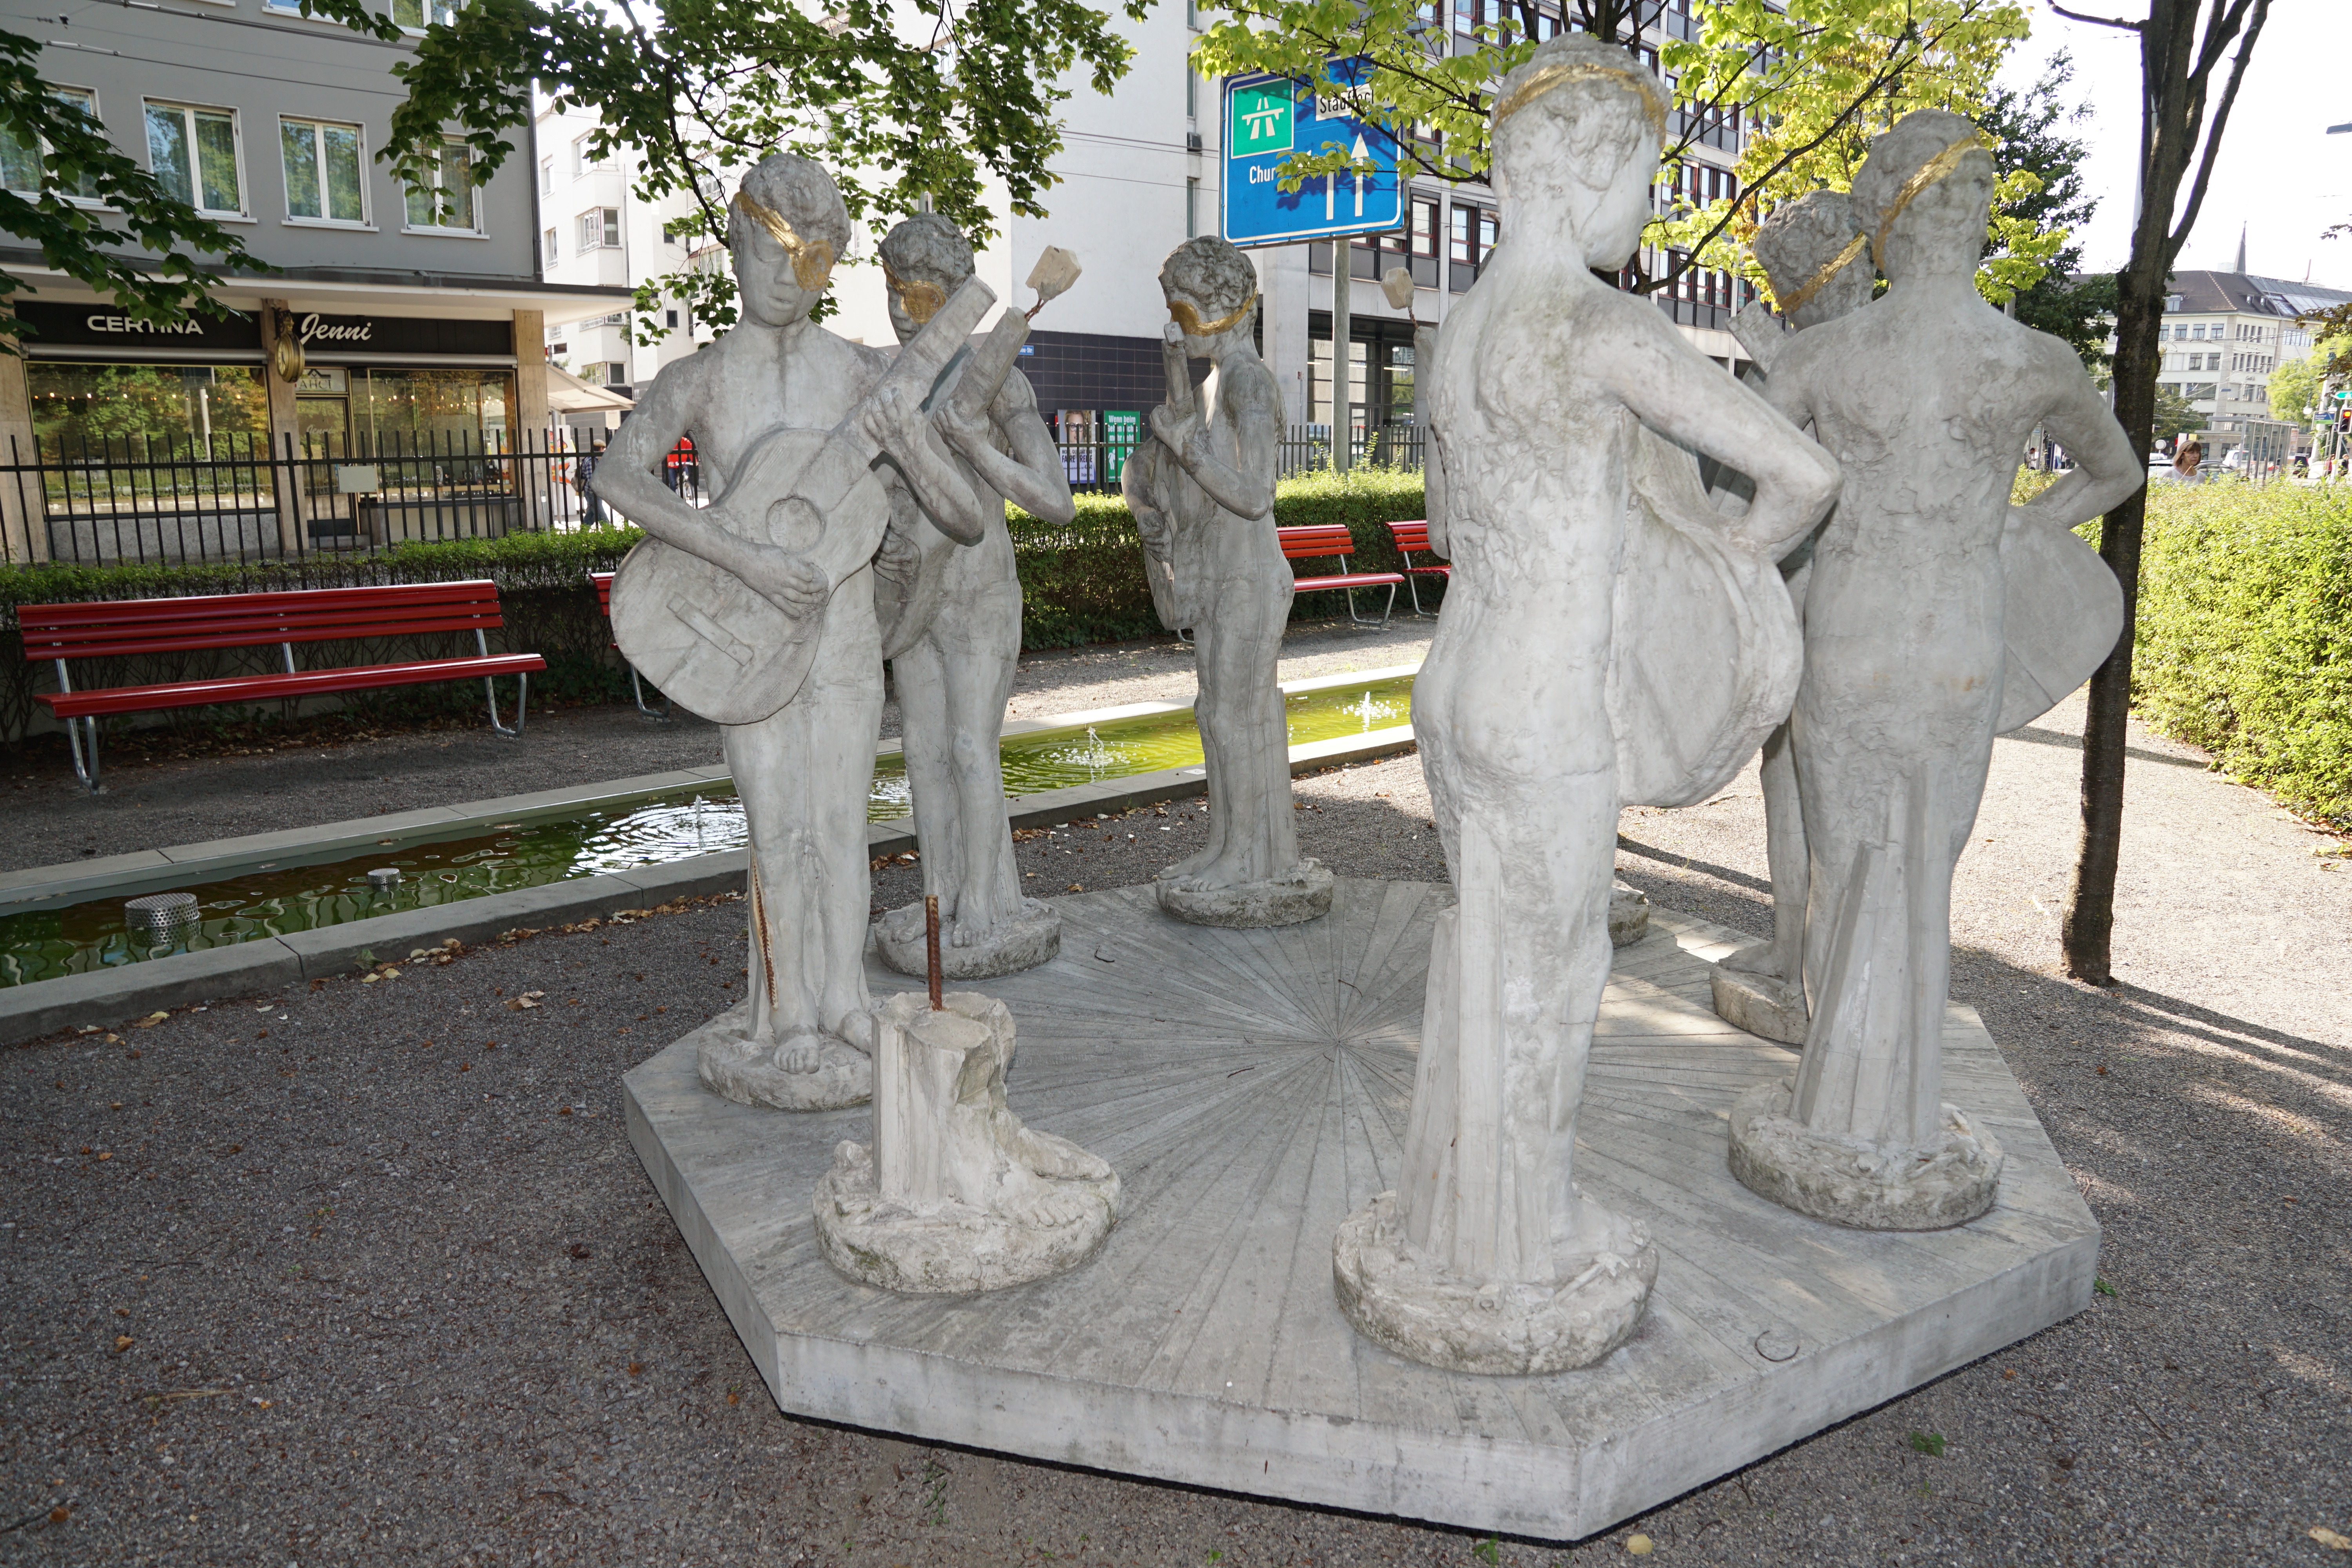
music, play, monument, statue, dance, musician, modern, sculpture, memorial, art, figure, switzerland, zurich, stone carving, old people's home